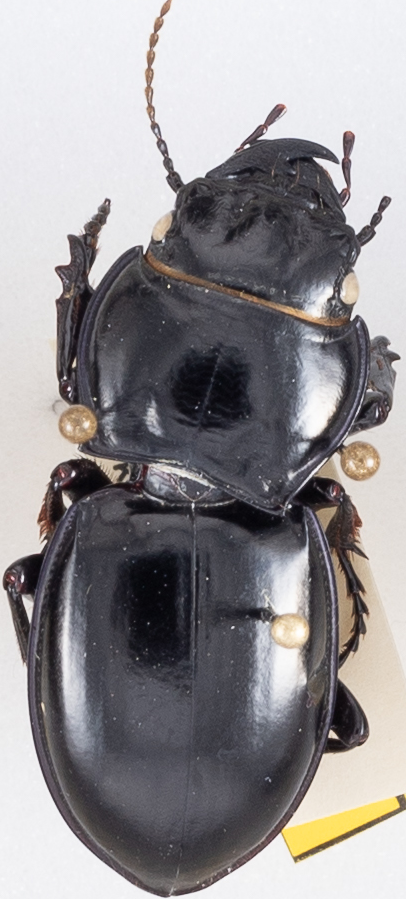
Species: Pasimachus californicus
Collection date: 2019-07-29
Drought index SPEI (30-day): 0.39
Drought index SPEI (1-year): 1.69
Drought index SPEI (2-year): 0.9